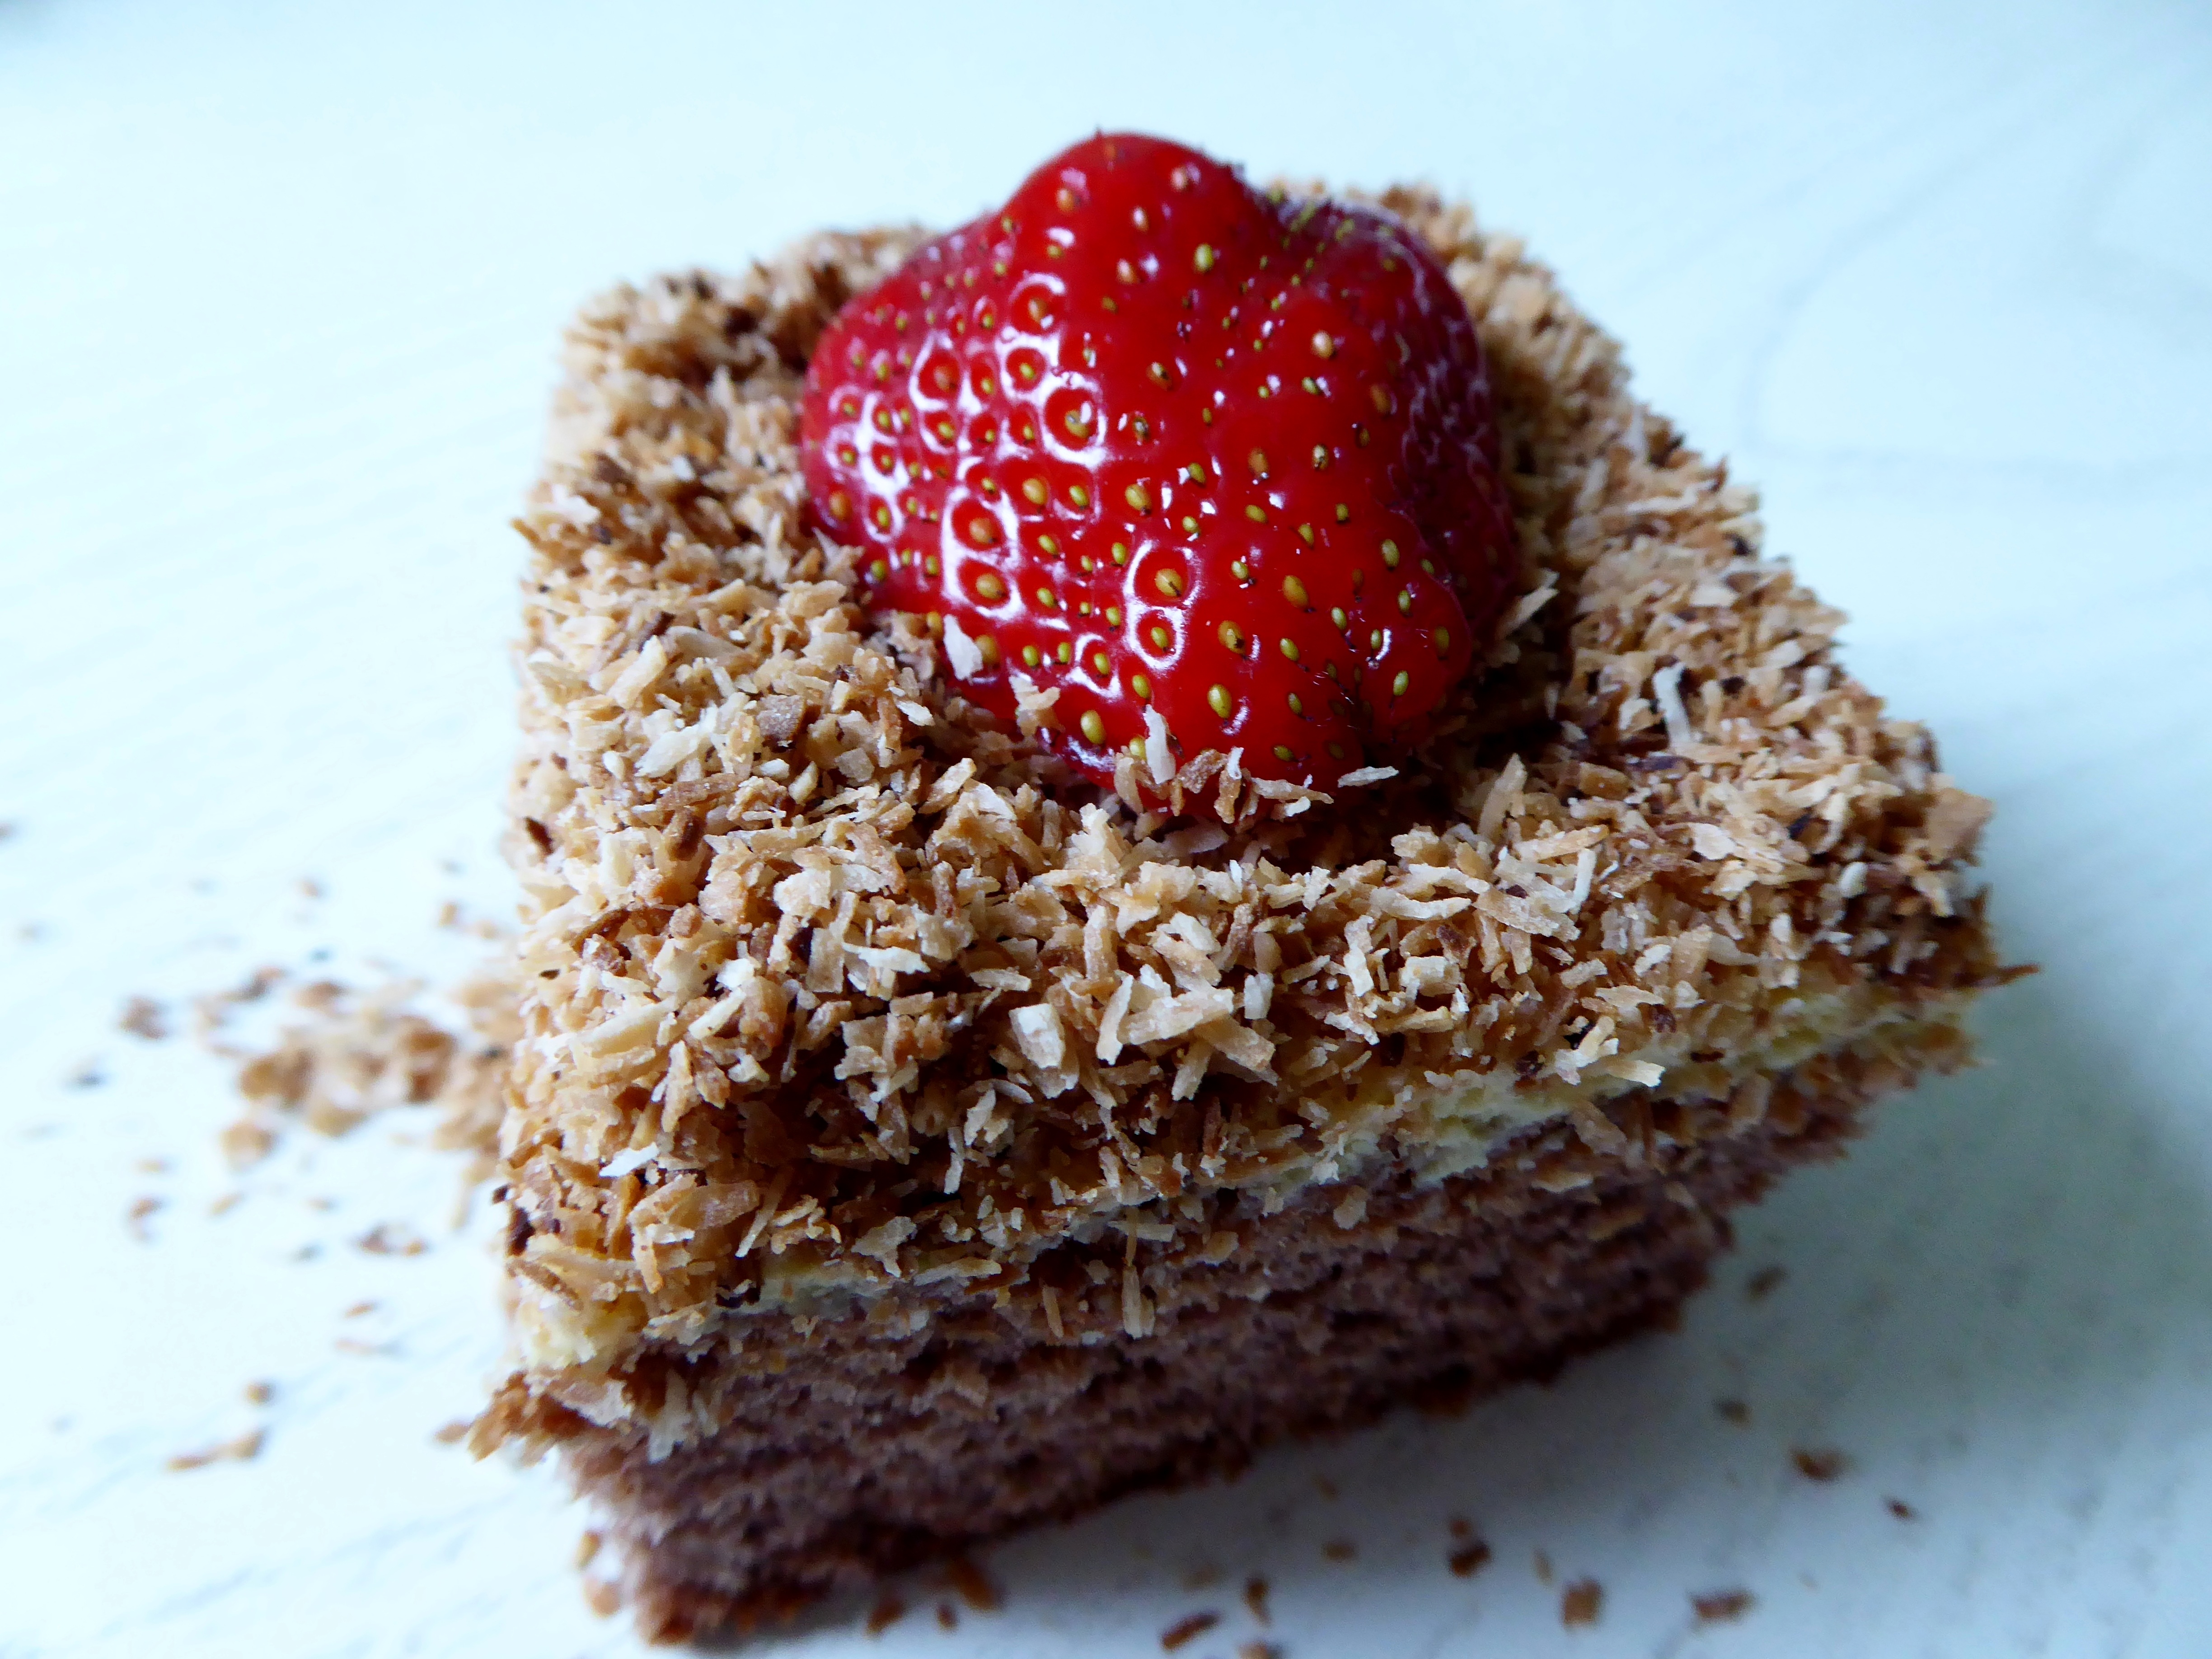
fruit, sweet, dish, food, produce, breakfast, dessert, cake, bakery, strawberry, chocolate cake, bake, pastries, coconut, chocolate brownie, flourless chocolate cake